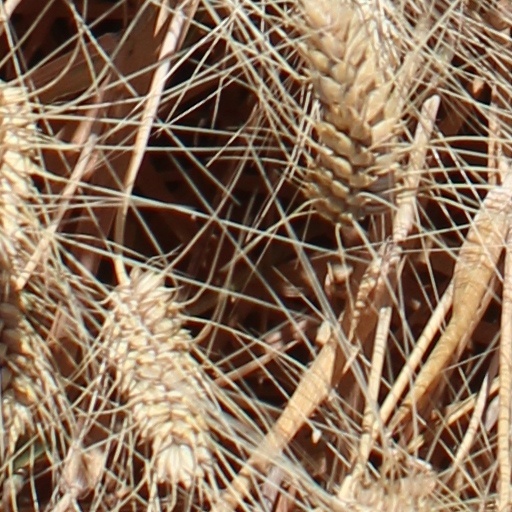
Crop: wheat